Roman Empire

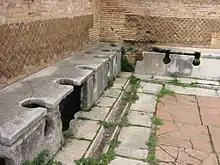
Public toilets ("latrinae") from Ostia Antica

The Empire completely encircled the Mediterranean, which they called "our sea" ("Mare Nostrum"). Roman sailing vessels navigated the Mediterranean as well as major rivers. Transport by water was preferred where possible, as moving commodities by land was more difficult. Vehicles, wheels, and ships indicate the existence of a great number of skilled woodworkers.